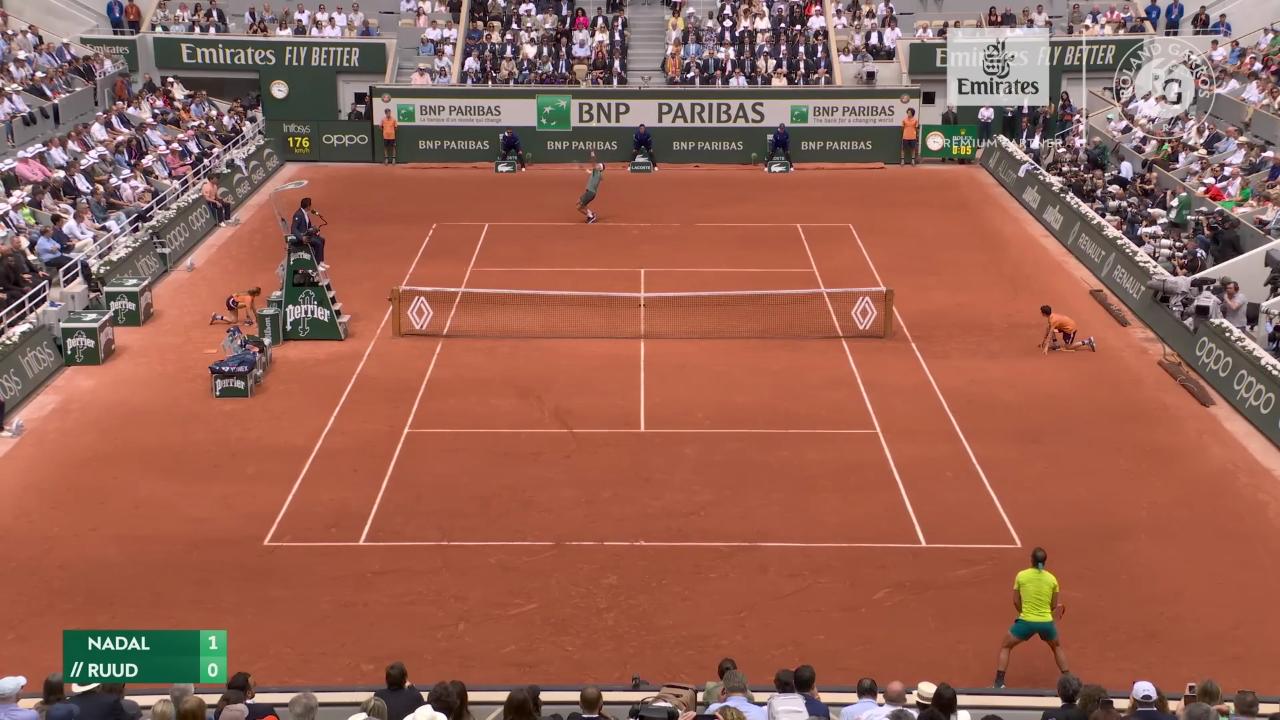
Player A and player B are standing at the baseline of the tennis field.